Flash welding

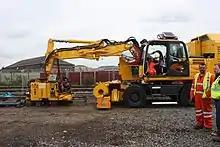
Flash welding machine of Network Rail

Railroads use flash welding to join sections of mainline rail together to create long welded rail (LWR) in a factory setting or continuous welded rail (CWR) in track, which is much smoother than mechanically-joined rail because there are no gaps between the sections of rail. The smoother rail reduces the wear on the rails themselves, effectively reducing the frequency of inspections and maintenance. Continuous welded rail is particularly used on high-speed rail lines because of the smoothness of the rail head.